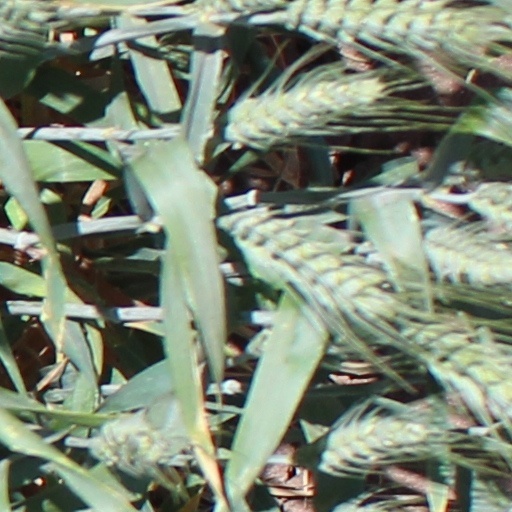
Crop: wheat